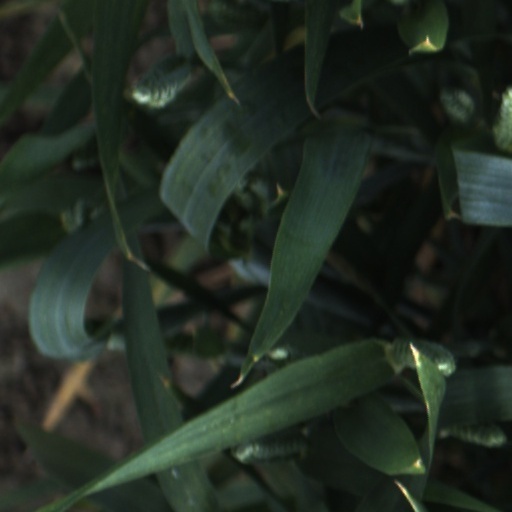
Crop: wheat